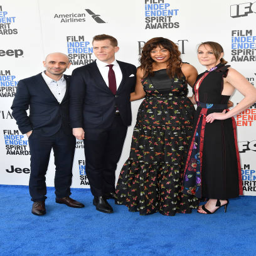
actor , film producer , person and athlete attend awards .